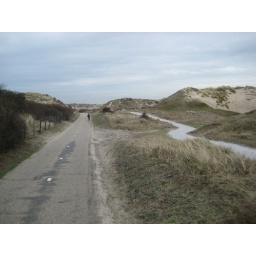
Going north along the west coast sand dunes, near Noordwijk